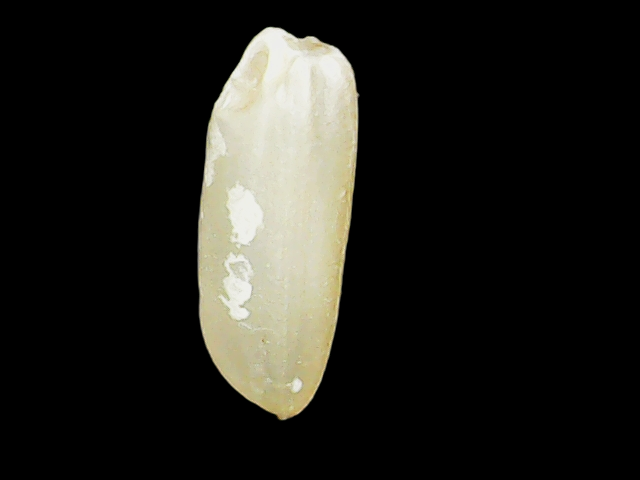
Rice variety: Binadhan12